Gudrun Pausewang

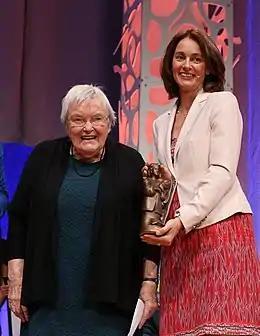
Pausewang with Katarina Barley, then Minister of Family, at the 2017 ceremony Deutscher Jugendliteraturpreis

Pausewang was awarded the Order of Merit of the Federal Republic of Germany. Several schools were named after her, and she received the Deutscher Jugendliteraturpreis for her life's work in 2017. Her books "Die Wolke" and "Die letzten Kinder von Schewenborn" became part of required reading in schools, providing a formative and highly ambivalent reading experience shared by many West Germans born in the 1970s and 1980s.